The Kind Words

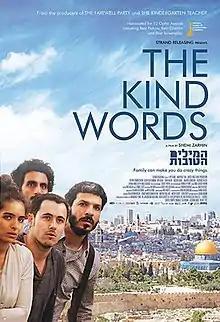
Theatrical poster

The Kind Words is a 2015 Israeli drama film directed by Shemi Zarhin. It was nominated for Best Film at the 2015 Ophir Awards. It was screened in the Contemporary World Cinema section of the 2015 Toronto International Film Festival.